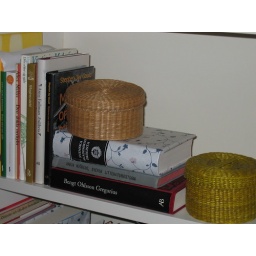
Round boxes in the book shelf